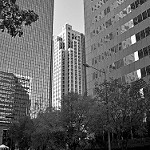
Label: B & W